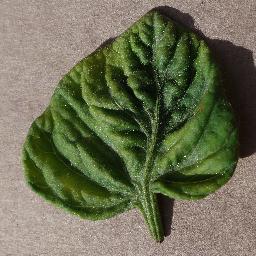
Label: Tomato___Tomato_Yellow_Leaf_Curl_Virus